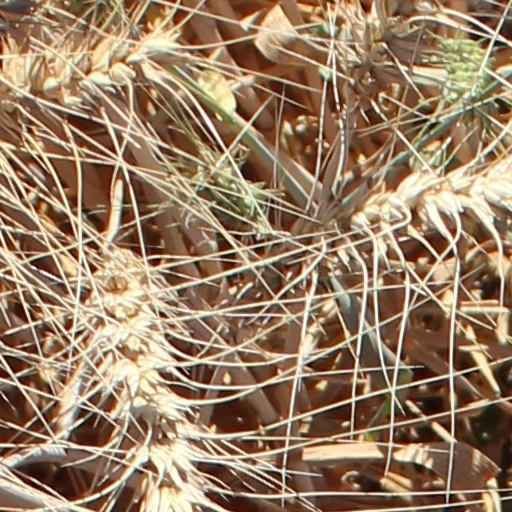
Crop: wheat